Vilm

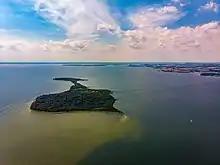
Vilm

Vilm is a Baltic Sea island in the bay south of the much larger island of Rügen, and is one of Germany's most remote and tranquil spots. Covering less than , Vilm is the remnant of a moraine left as the glaciers retreated about 6000 years ago. Since its formation the shape of the island has gradually changed, with sandbars and beaches forming and eroding continuously. Today the island is shaped like a tadpole, consisting of two distinct parts. Great Vilm, the "head" to the north-east, rises to almost . The low-lying isthmus of Middle Vilm forms a long "tail" to the south-west, which culminates in Little Vilm, a rocky mound about above sea level. The chalky cliffs to the southern side of Great Vilm are rapidly eroding, while sandbanks are building to add a snail-like curl to the tail.